Piotr Bobras

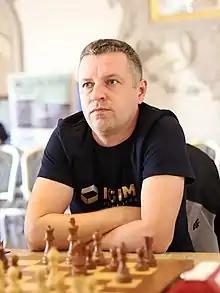
Piotr Bobras, Legnica 2021

Piotr Bobras (born 9 September 1977) is a Polish chess grandmaster.